St. Procopius Church, Žďár nad Sázavou

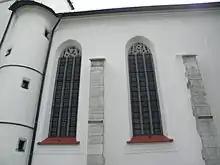
The lateral walls of the nave contain two pairs of apex windows decorated by a tracery consisting of small flames.

The orientation of the church is north-eastern (the axis crossing the main nave across the altar is oriented to the northeast). The church has two asymmetric naves and it is 33.5 m long and 17.6 m wide. The height of the nave is 10.7 m.